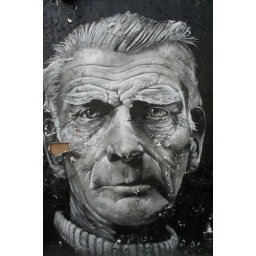
...renovation...London street art...found at a wall in Portobello Road...